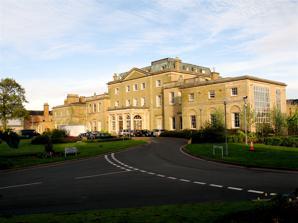
Building: Hindlip Hall
Country: United Kingdom
Year built: 1575
Stately home in Hindlip Hindlip Hall The hall in 2005 Location within Worcestershire General information Type Stately home Location Hindlip Coordinates 52°13′19″N 2°10′12″W / 52.222065°N 2.170056°W / 52.222065; -2.170056 Completed 1575 (rebuilt c. 1820) Owner In the care of the West Mercia Police Website https://www.westmercia.police.uk/article/4406/Hindlip-Hall-Police-Headquarters Hindlip Hall is a stately home in Hindlip , Worcestershire , England. The first major hall was built before 1575, and it played a significant role in both the Babington and the Gunpowder plots , where it hid four people in priest holes . It was Humphrey Littleton who told the authorities that Edward Oldcorne was hiding here after he had been heard saying Mass at Hindlip Hall. Four people were executed and the owner at that time barely escaped execution himself due to the intercession of Lord Monteagle . It was later owned by a poet and was for a while a girls' school before being  rebuilt by Lord Southwell in 1820. The Hall was designated as a potential home for the war cabinet in 1940. It is now home to the West Mercia Police and Hereford and Worcester Fire and Rescue Service headquarters. Early history The house was originally built before 1575 to replace an earlier timber framed manor house in a brick construction with towers and large windows, by John Habington , an official in the court of Elizabeth I and his second wife Dorothy Bradbelt . During her visit to Worcester, Queen Elizabeth dined at Hindlip Hall on 16 August 1575. John Habington's three children Edward, Thomas and Dorothy were all Catholic Recusants . After their father's death in 1582, Sir Edward and Sir Thomas were involved in the Babington plot which hoped to put a Catholic queen on the throne. Edward was beheaded but Thomas was shown mercy due to being godson to Queen Elizabeth I . Priest holes After imprisonment, Thomas Habington and his wife, Mary , retired to Hindlip Hall, which they had adapted as a refuge with priest holes constructed for Catholic priests including some built by Nicholas Owen . Mary was the sister of Lord Monteagle. In 1598, the house was searched by men looking for Edward Oldcorne . They found a point used to fasten his hose , which was unlike any of Thomas Habington's, but could not discover his hiding place in the gallery. When the Gunpowder plot was discovered, as a result of Lord Monteagle 's letter, the Jesuit priest Edward Oldcorne was at Hindlip. Oldcorne recounted, under interrogation, that on the 8 November 1605 there arrived Oswald Tesimond from Robert Wintour 's who told Mr (H)Abington and himself that "he brought them the worst news that they had ever heard, and they were all undone." Tesimond said that certain people had intended to blow up the parliament house but they had been discovered a few days before. The first hall. In December, Oldcorne was joined by Nicholas Owen , Henry Garnet and Ralph Ashley who were hiding because they were also under suspicion of involvement. The hall was searched on 20 January 1606 but no one was discovered and Abington denied that there was anyone hiding. The four were not discovered even though Garnet and Oldcorne were in one hiding place whilst the two lay brothers were in another. However the house continued to be searched for the next twelve days. A document written at the time records they "found two cunning and very artificial conveyances in the main brick-wall, so ingeniously framed, and with such art, as it cost much labour ere they could be found. Three other secret places, contrived with no less skill and industry, were found in and about the chimneys, in one whereof two of the traitors were close concealed. These chimney-conveyances being so strangely formed, having the entrances into them so curiously covered over with brick, mortared and made fast to planks of wood, and coloured black, like the other parts of the chimney, that very diligent inquisition might well have passed by, without throwing the least suspicion upon such unsuspicious places." There were in fact eleven hiding places discovered. Two of the Jesuits came out after a few days but Oldcorne and Garnet survived for eight days before they surrendered. Oldcorne and Garnet were arrested by Sir Henry Bromley and held briefly at the castle at Holt before being taken to the Tower of London en route to execution in Worcester. Thomas Habington was again arrested, and sentenced, but spared. He spent the rest of his life writing. It is said in several sources that he was not allowed outside the county, but there is evidence that this is unlikely. Hindlip Hall came to be celebrated, as it was believed that Mary Habington had written the letter revealing the Gunpowder Plot, and "as much of the plot was there hatch'd, so it was from thence that it came to be prevented". After the plot Thomas's son, William Habington , was a minor poet and his son, Thomas, died without a natural heir and left the hall to Sir William Compton. Later history The old hall was destroyed by fire and was demolished in 1820. The new hall was built by Lord Southwell in a Greek Revival style. After his death in 1860 the hall was bought by the Burton-on-Trent brewer Henry Allsopp , who became the first Baron Hindlip in 1886. The house and gardens continued to be improved. In 1887 Lord Hindlip had a new 6-acre (24,000 m 2 ) lake created and the old one was filled in and 4,000 fish were taken out. The Allsopp family moved to Wiltshire early in the 20th century. The Hall went through a number of uses including about twenty five years as a girls' school. 1940 During the Second World War it was taken over by the Ministry of Works . There were emergency plans drawn up to move Cabinet-level Ministers of the Crown to Hindlip Hall if required, with the Prime Minister's office also based nearby at Spetchley Court. In 1947 after the war it came into the ownership of Worcestershire County Council and the land was set aside for future use as a college, with the main house turned into the headquarters of the County Police. Today Since 1967 the Hall has been the West Mercia Police police headquarters. It is close to junction six of the M5 motorway . The church of St. James is no longer supported by the Church of England (since 1997), but is now the church for the constabulary. In 2018, Hereford and Worcester Fire and Rescue Service relocated its headquarters to Hindlip Park, co-locating with West Mercia Police. In 1985 the Hall was designated a Grade II* listed building . Whilst the building is not open to the general public and surveillance is heavily monitored, access to the grounds can be gained via public footpaths from Hindlip Lane to the south and Pershore Lane to the northeast. References